Arthur Steele (SOE agent)

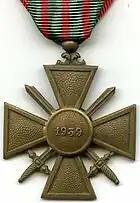
Reverse of the 1939–1945 War Cross

The MONK network organiser Charles Skepper was arrested with others on 23 or 24 March 1944 (dates vary with sources) in the apartment where he had been staying at 8 Rue Merentie with French friends, the Villevieille family, after betrayal by a French national (Bousquet) working for the Gestapo. The traitor was identified and executed after the war. Everybody at the apartment was taken away while Bousquet and the Gestapo made the place look as normal as possible so that they could wait and trap any members of Skepper's team who visited. On the next day Arthur Steele was arrested when he called to visit Skepper with their courier Eliane Plewman code name "Gaby" and several French members. No arrests happened other than of people coming to that address which indicates that even under torture no names were given away.